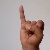
The image shows a hand gesture representing the letter 'I' in Indian Sign Language.